Sigtuna box

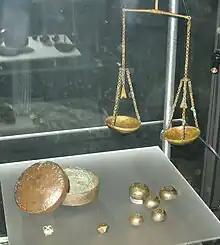
A box of the same kind with a Norse merchant's tools, at the Swedish Museum of National Antiquities.

The Sigtuna box is a copper box from Sigtuna, Sweden, which was engraved with a runic inscription in the early 11th century. The box not only tells of trading across the Baltic Sea, it is also engraved with an Old Norse poem in dróttkvætt, the lordly meter which was used when skalds praised lords and kings. The poem talks of thieves being devoured by ravens.